Patrick Hunt (basketball coach)

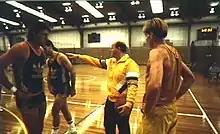
Patrick Hunt coaching at the Australian Institute of Sport in 1988

Hunt commenced his coaching career in the New South Wales regional town Tamworth. Hunt then progressed to coaching New South Wales state teams from 1972. Results for these teams were: gold medal for U20 Men's in 1979 and silver medals for U16 Men in 1972, U16 Men in 1973 and U20 Country Men in 1978. In 1981, he was appointed Head Coach of the National Basketball League team the Canberra Cannons. He held this position until he was appointed Men's Basketball Coach with the Australian Institute of Sport in July 1981, a position he held until 1993. During this period, with Head Coach Adrian Hurley, Hunt coached future Australian Olympic players including Mark Dalton, Luc Longley, Shane Heal, Mark Bradtke, Andrew Vlahov and Brett Maher.